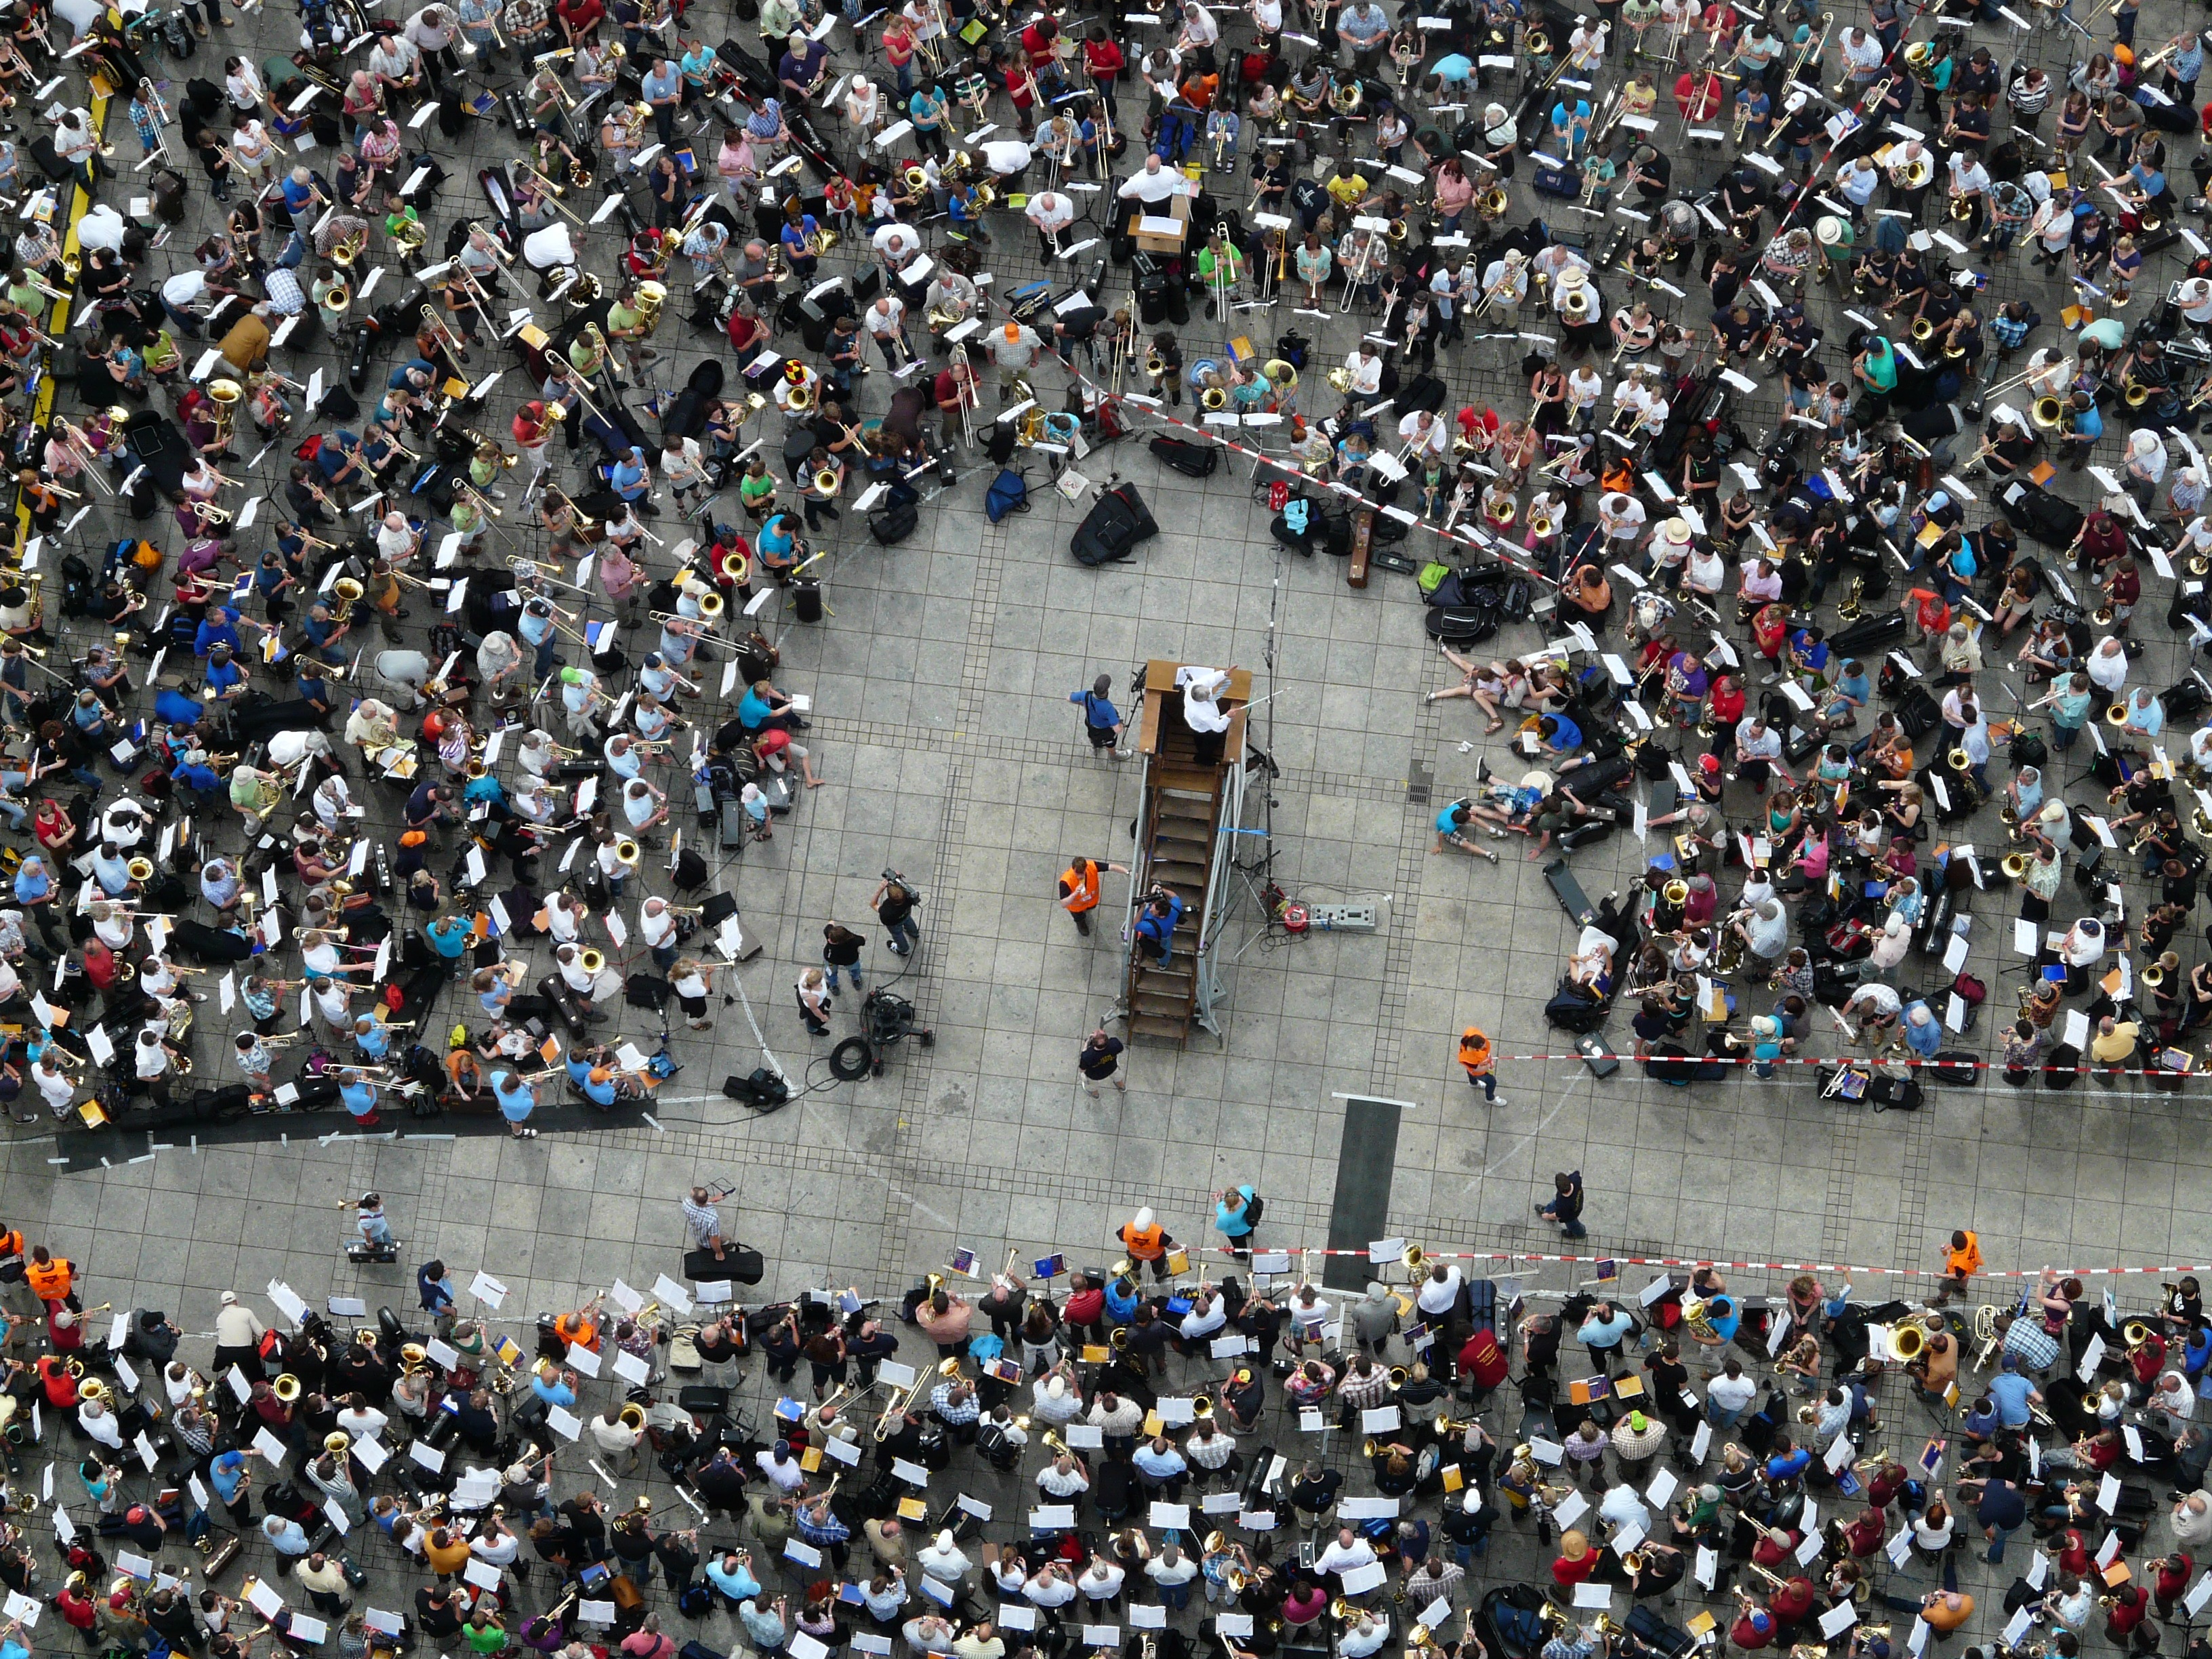
people, crowd, meeting, audience, human, stadium, arena, central, circular, demonstration, protest, mass, stampede, ulm, quantitative, cathedral square, sport venue, trombone day, land trombone day, trombone player, trombones